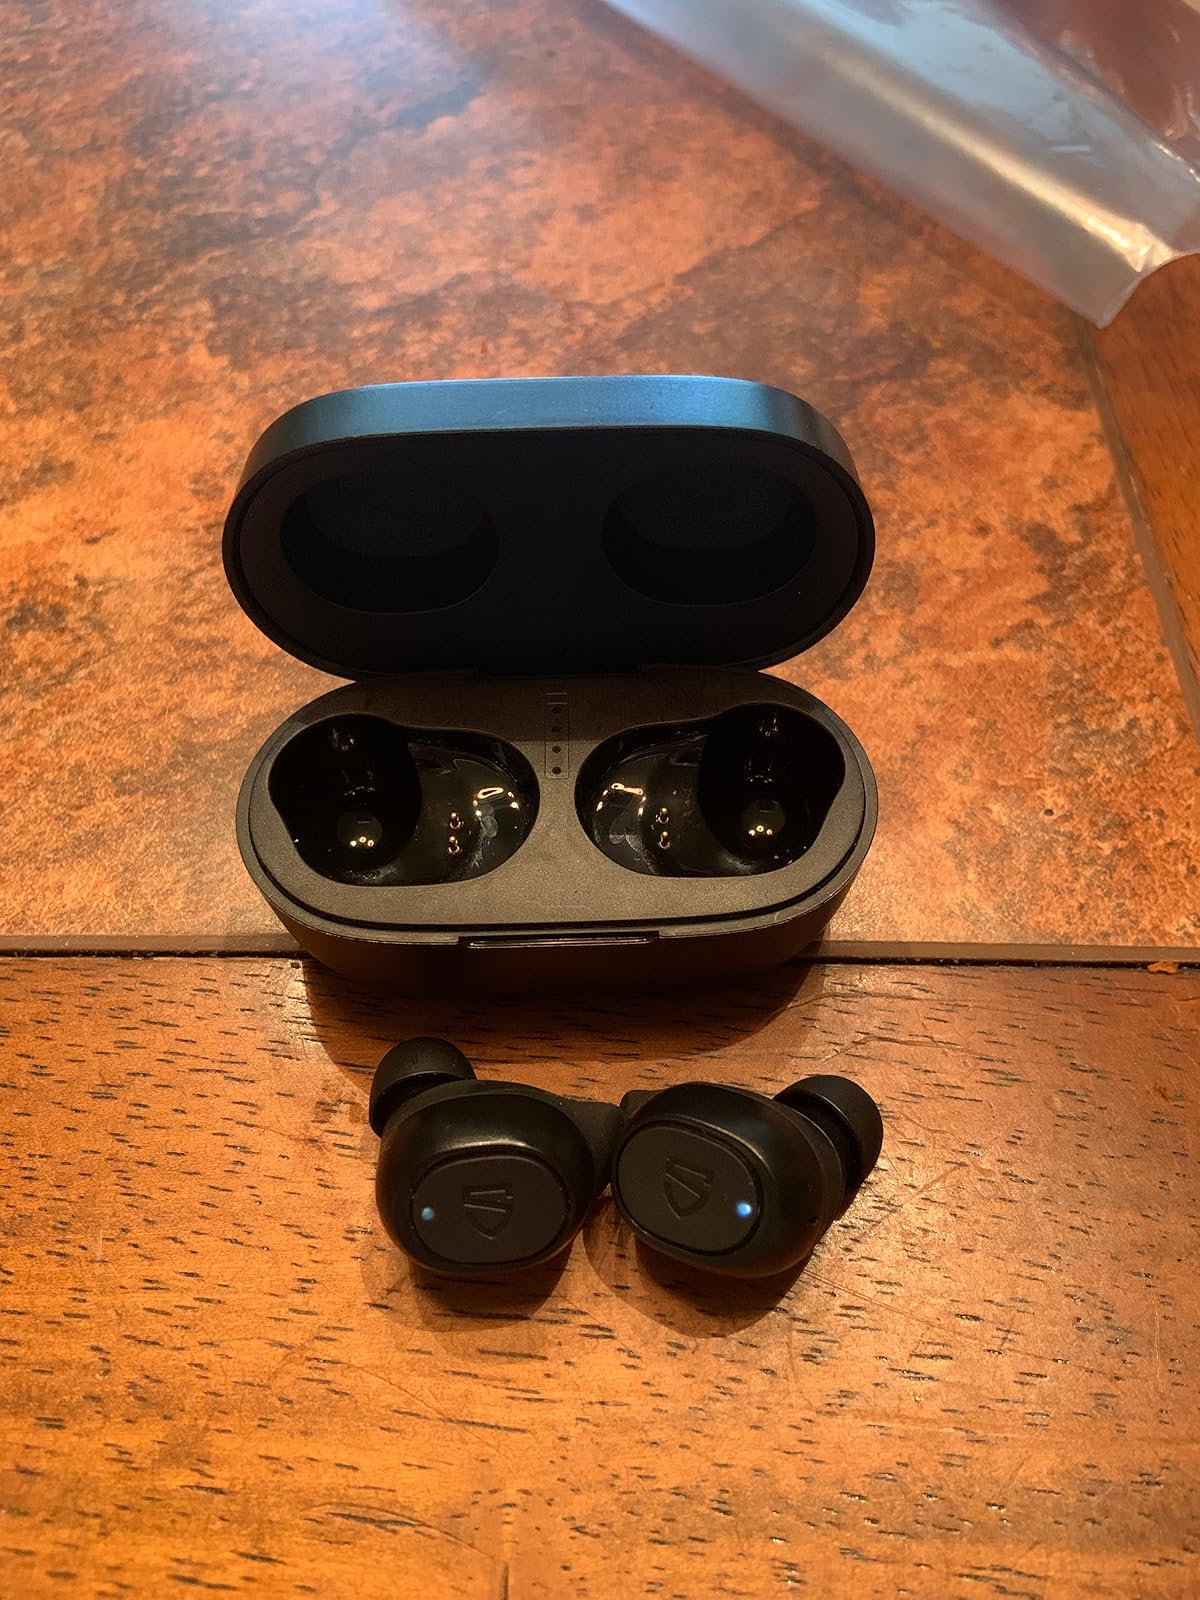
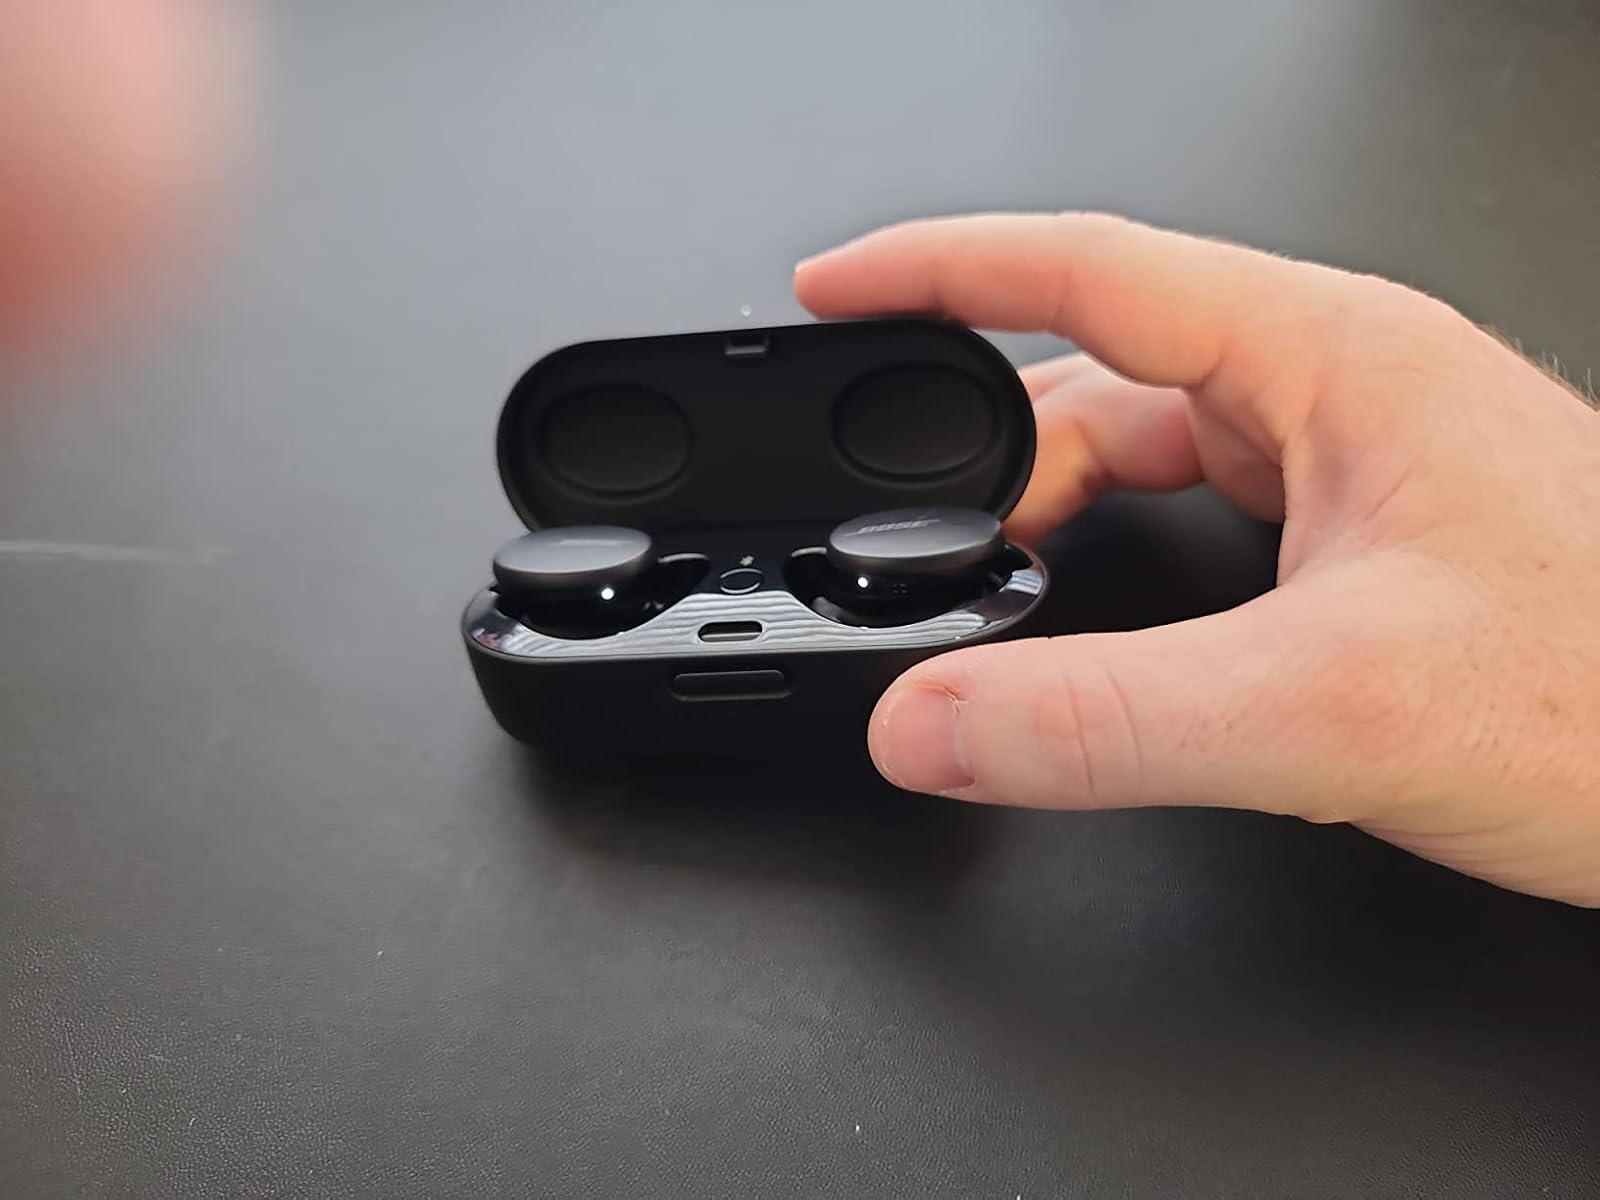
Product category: earbuds
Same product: no